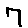
Label: 7